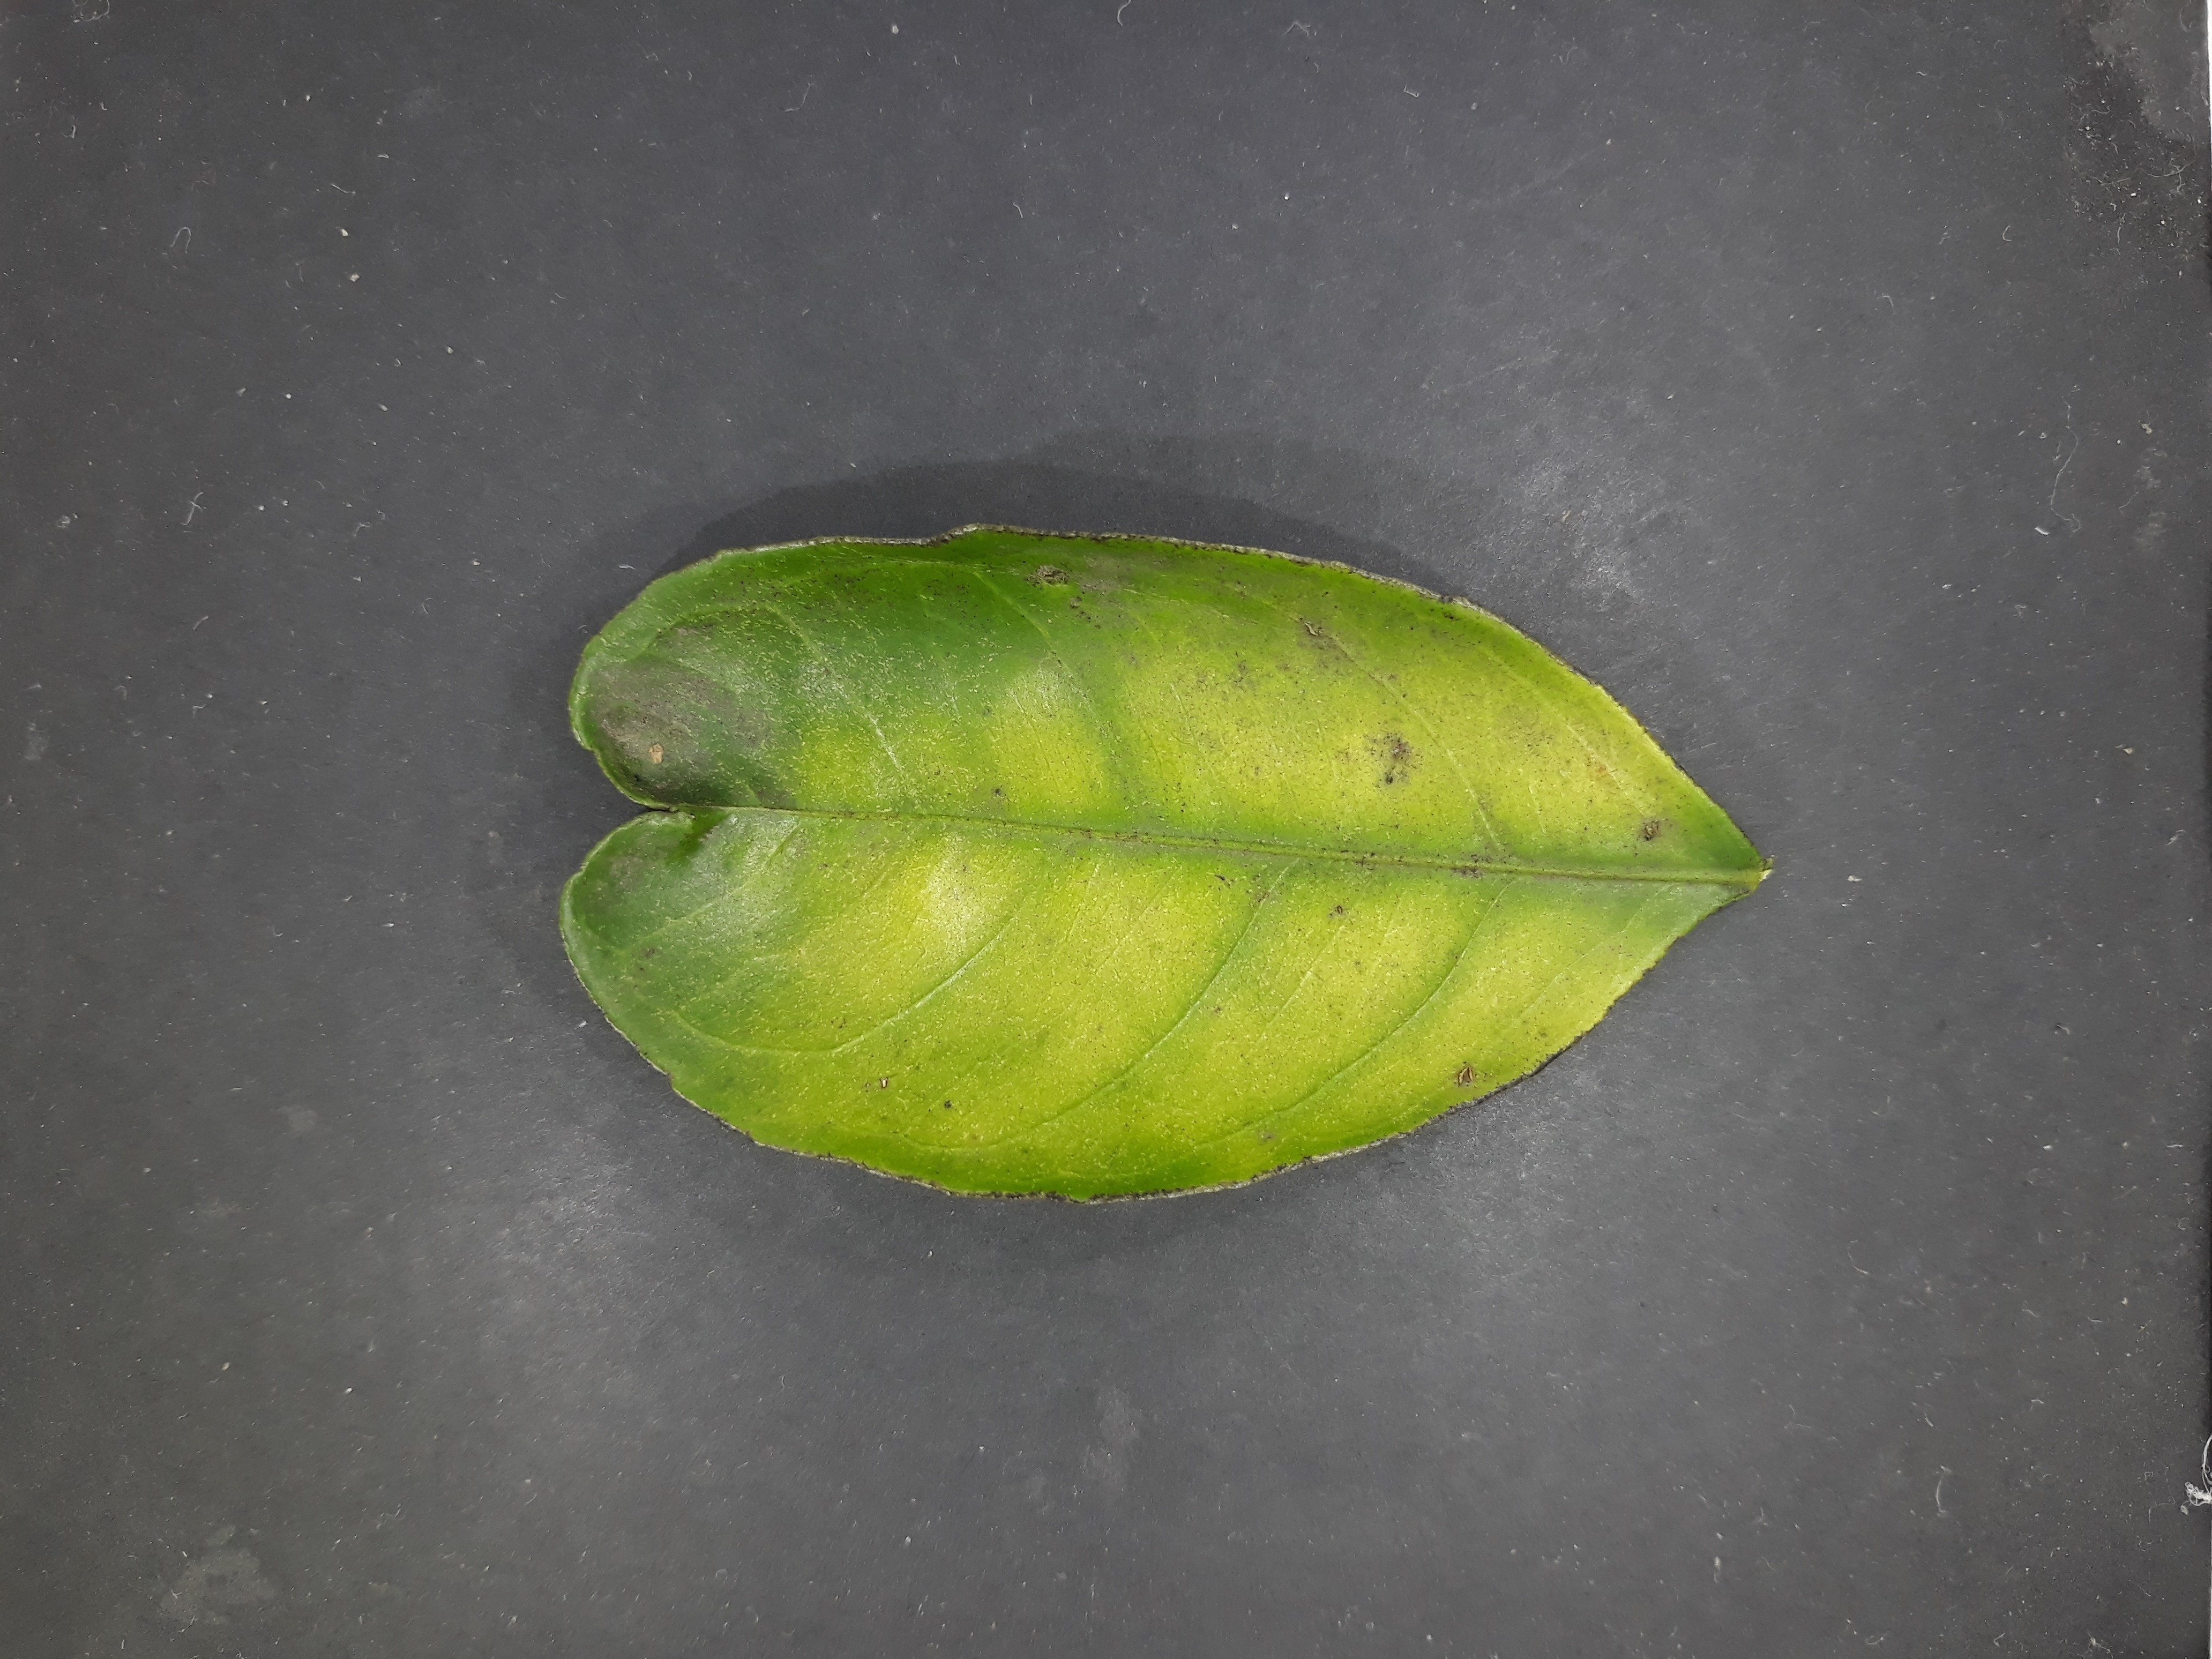
Label: Magnesium deficiency (Mg)